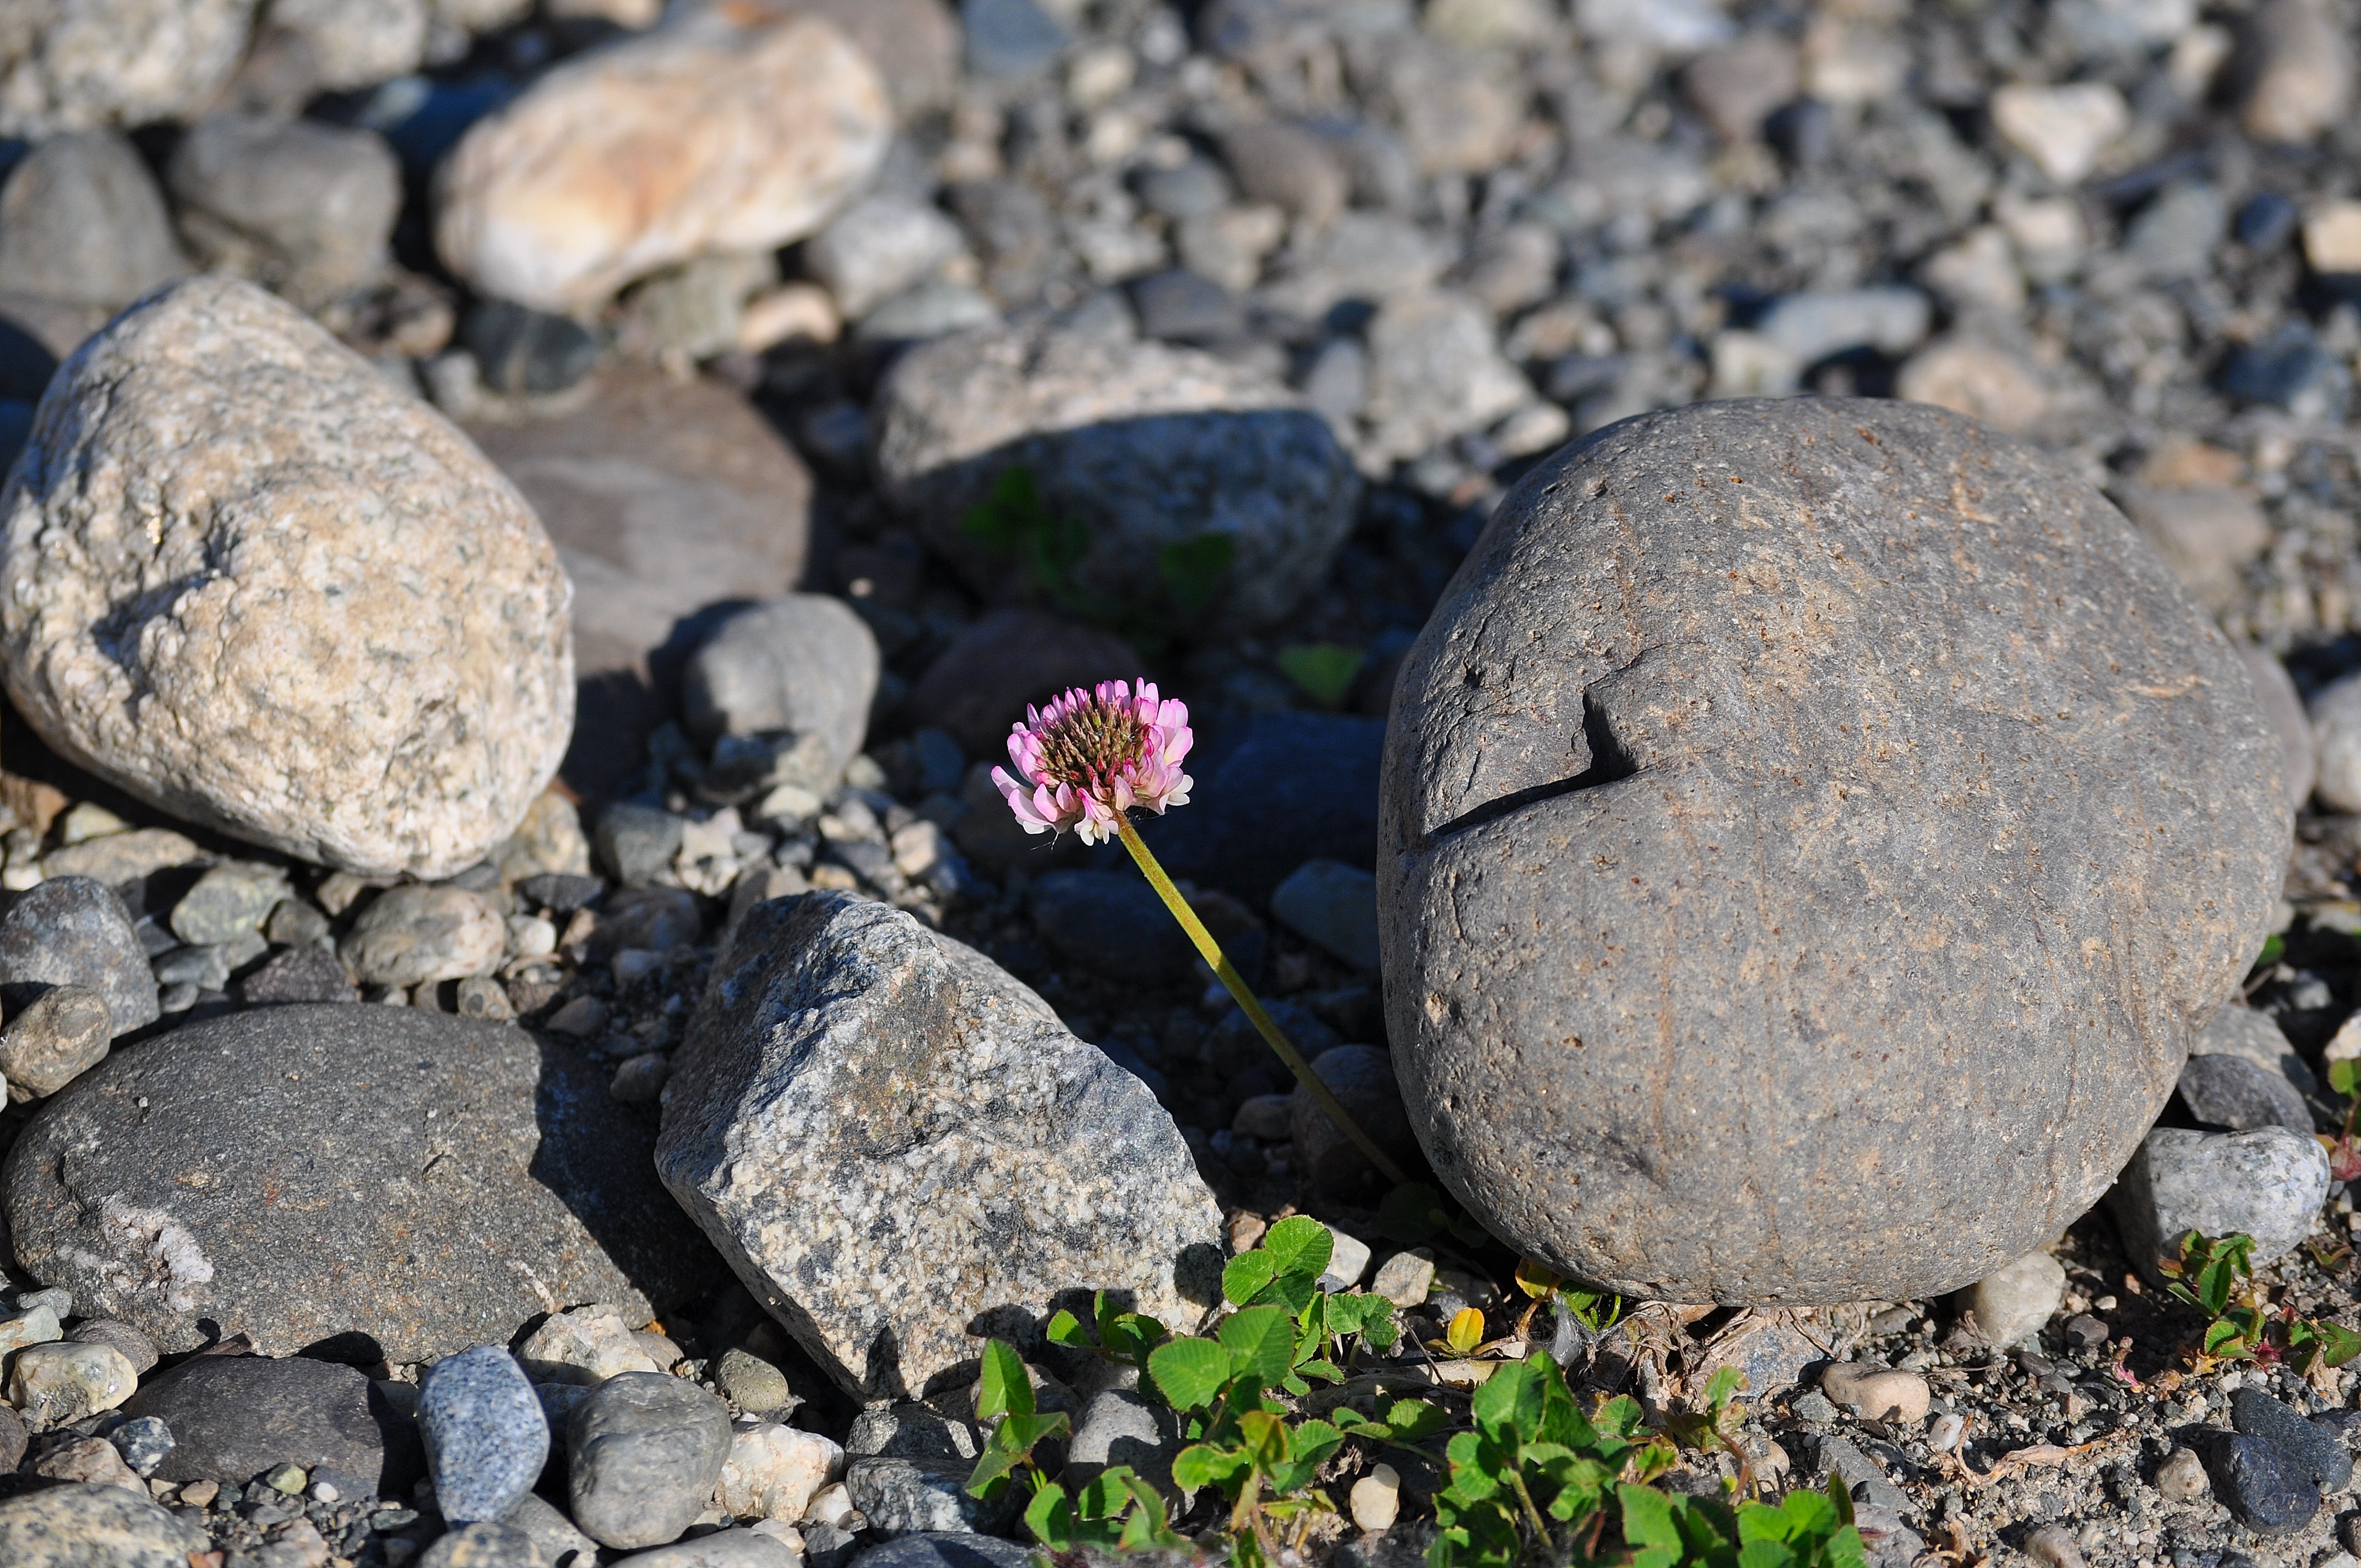
nature, rock, blossom, plant, leaf, flower, stone, spring, autumn, soil, garden, flora, clover, geology, pebbles, boulder, beautiful